Tournament of Minds

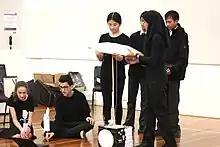
A STEM team presenting at the Perth Tournament of Minds Branch Final in 2022

The top-scoring team from the Primary and Secondary divisions of each Discipline is invited to participate in the TOM International Final (TIF), which follows the same competition format as the Branch Final. The event rotates through the Australian capital cities.